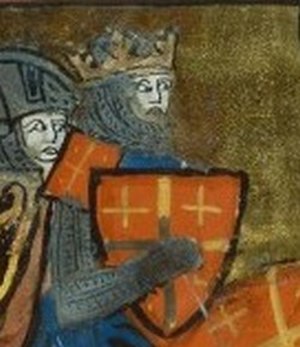
Konge af Jerusalem / Kongerne af Jerusalem (1099–1291) / Huset Boulogne (1099–1118)
Kongen af Jerusalem var den øverste hersker over Kongeriget Jerusalem, korsfarerstaten, der blev grundlagt af kristne fyrster i 1099, efter at Jerusalem var blevet indtaget under Det 1. korstog.